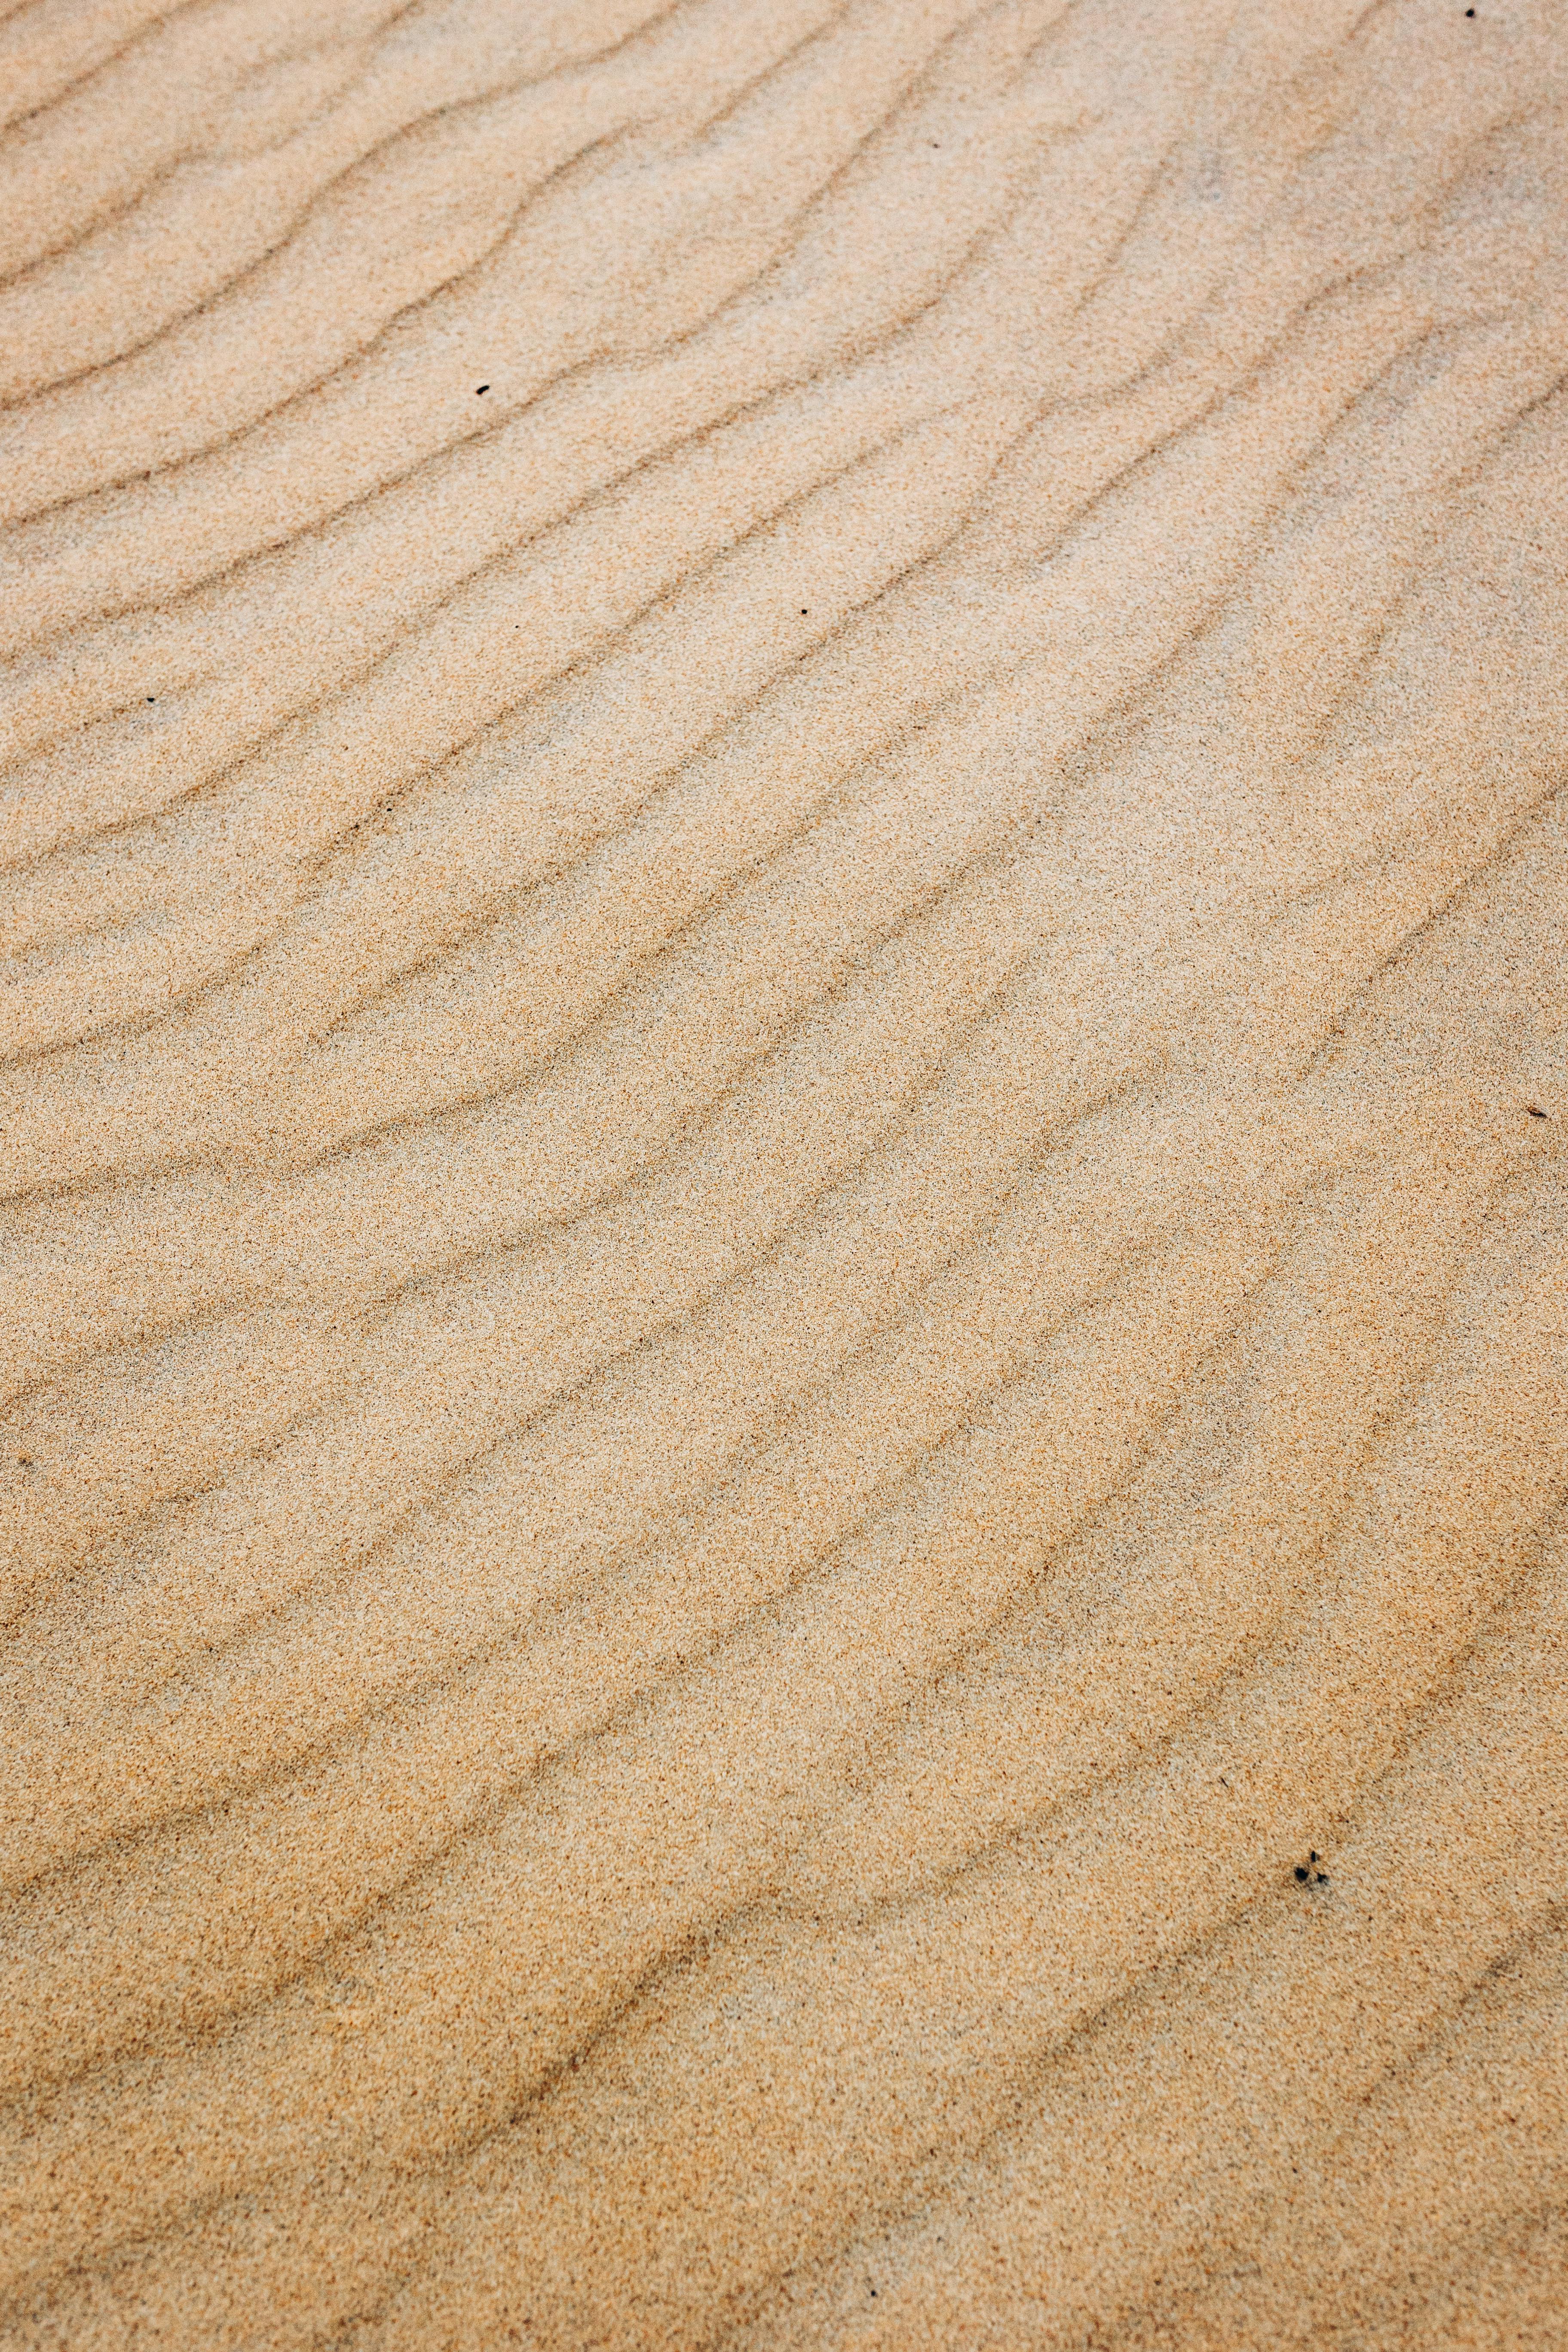
sand, wood, landscape, pattern, natural material, aeolian landform, beige, soil, building material, shadow, singing sand, desert, art